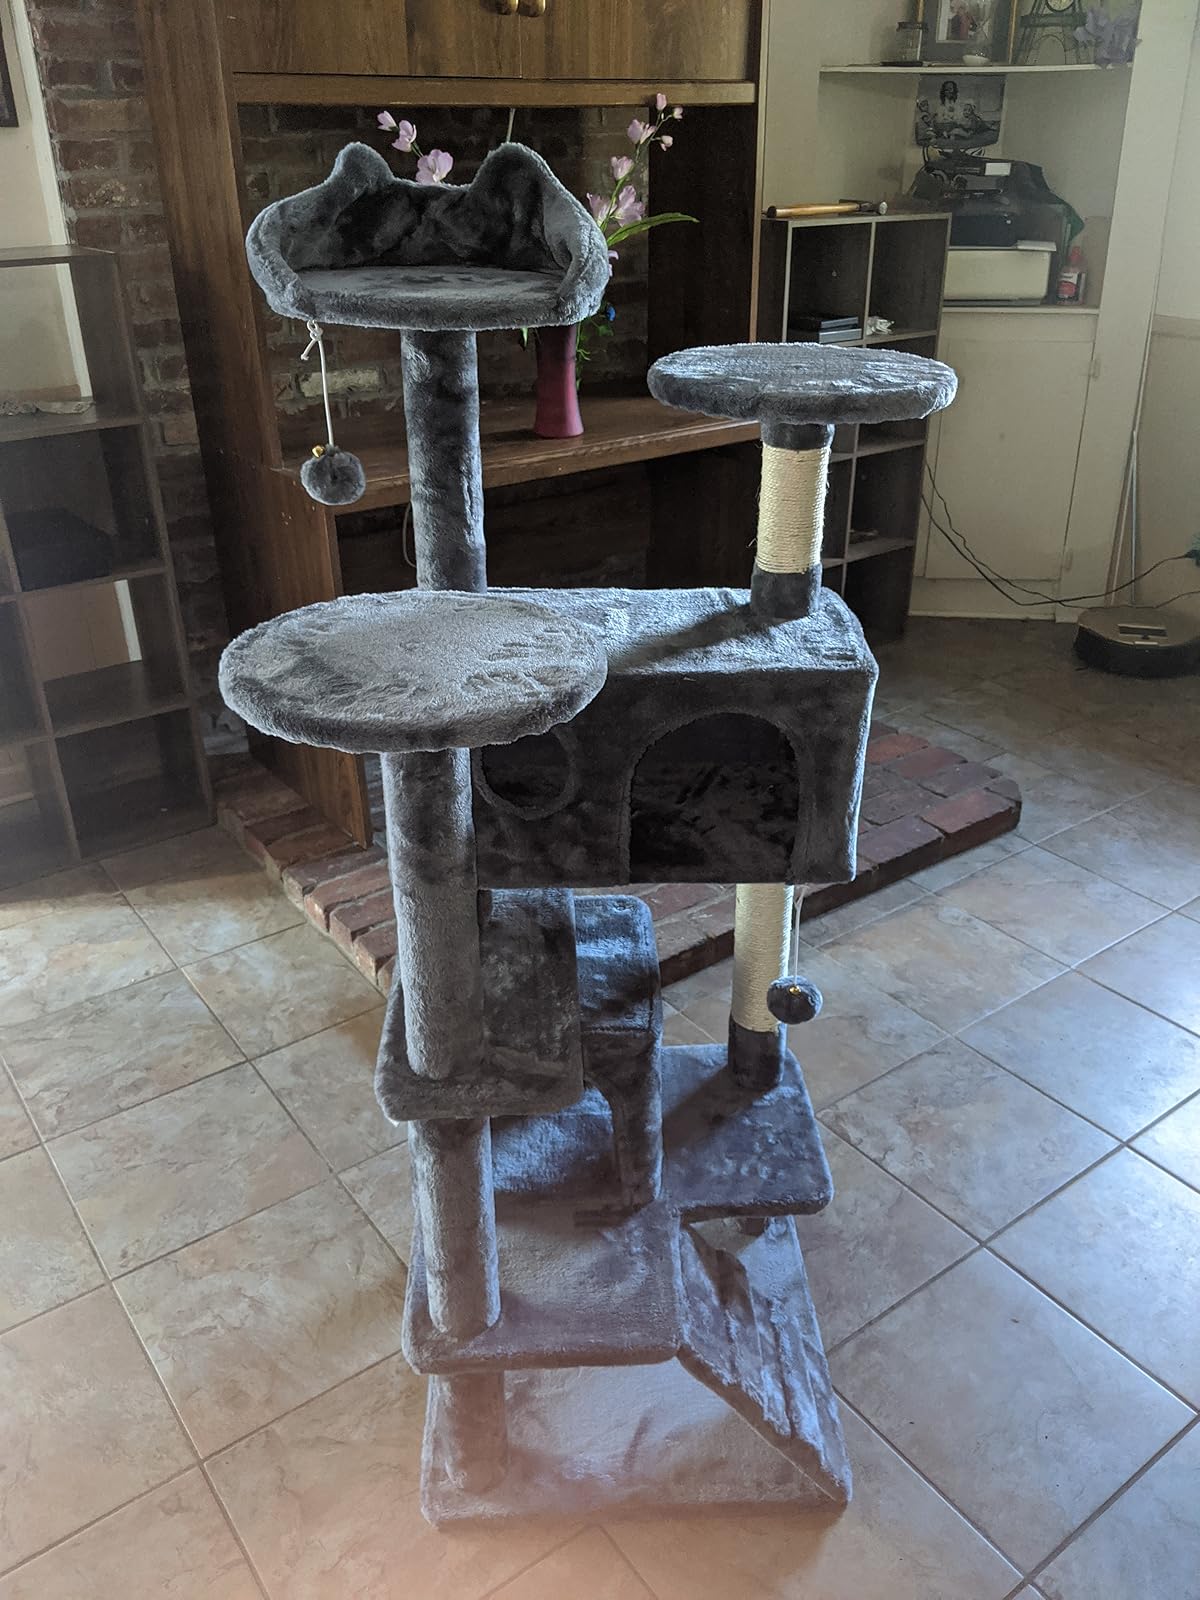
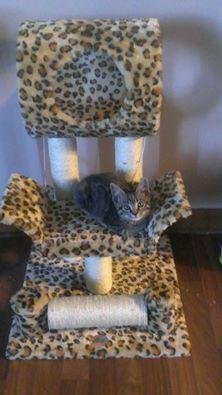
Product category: items_cat tree
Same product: no